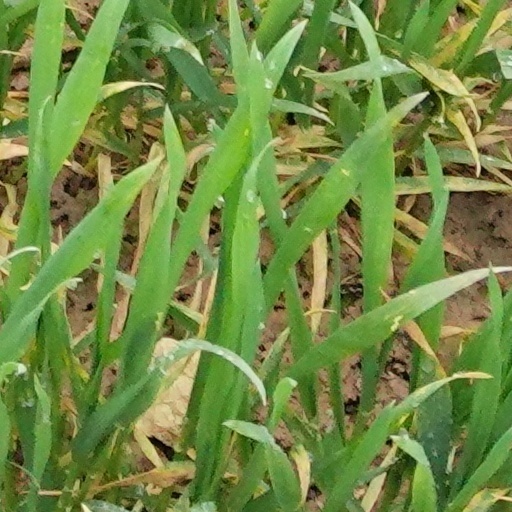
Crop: wheat